Second Battle of Szolnok

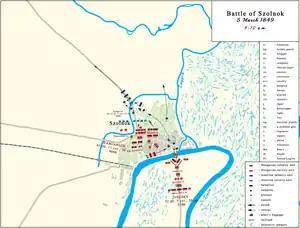
Second Battle of Szolnok (5 March 1849). Situation between 9 - 10 a.m

The second reason was that the commanders of the Imperial Infantry wanted to avoid at all costs the Hungarians' attempts to cut off the possibility of retreat, so they did not take up the fight at the ditch's line, but quickly retreated back to the town. Thus, the pursuing Hungarian troops took possession of the ditch's crossings with relatively little resistance and entered Szolnok, where the real fighting began. The battle was fought mainly by the reinforced skirmisher lines, from behind which the infantry masses sometimes counter-attacked with bayonet charges. The task of the imperial troops was made easier by the fact that during the pursuit the Hungarian infantry's order of battle was broken up, so they could not attack in closed ranks; but at the same time, it was made more difficult by the fact that some of the local population actually joined the fighting, by supporting the Hungarians. The inhabitants of the town shot from their windows in the retreating imperial soldiers, as the Austrian accounts point out about the battle. In the northern part of the town, the 3/11 imperial Border Guard Battalion marched relatively quickly through the city and crossed the stone bridge, but the 2/7th Border Guard Battalion and the 1st squadron of the 5th Kaiserjäger Battalion, which was retreating towards there from the south, showed a staunch resistance slowing down the advance of the Hungarian 3rd (White Feathered) Battalion and the 3/60th, and probably the 3/34th line regiment Battalions, which came from reserve. This was further complicated by the fact that Lieutenant Colonel Schön, who took over command of the southern part of the town, sent the two six-pounder guns (and probably a 12-pounder cannon withdrawn from the fortress) that had been there at the Tisza bridgehead, accompanied by half a company of Imperial Kaiserjägers and a few platoons of border guards, to the northern part of Szolnok, and that the border guard platoons that had been protecting the city's entrances to the eastern streets, left their positions, and they mostly rejoined their retreating regular units. From the three incoming guns and the Kaiserjägers, Karger improvised another defense on the outskirts of the town to protect the stone bridge over the ditch.